Ski lodge

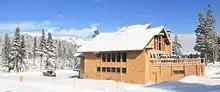
Boreal Mountain Resort ski lodge

A ski lodge or day lodge is a building located in a ski area that provides amenities such as food, beverages, seating area, restrooms, and locker rooms for skiers and snowboarders. Larger resorts have a day lodge at each base area and also at mid-mountain, summit, or remote locations within the ski area.